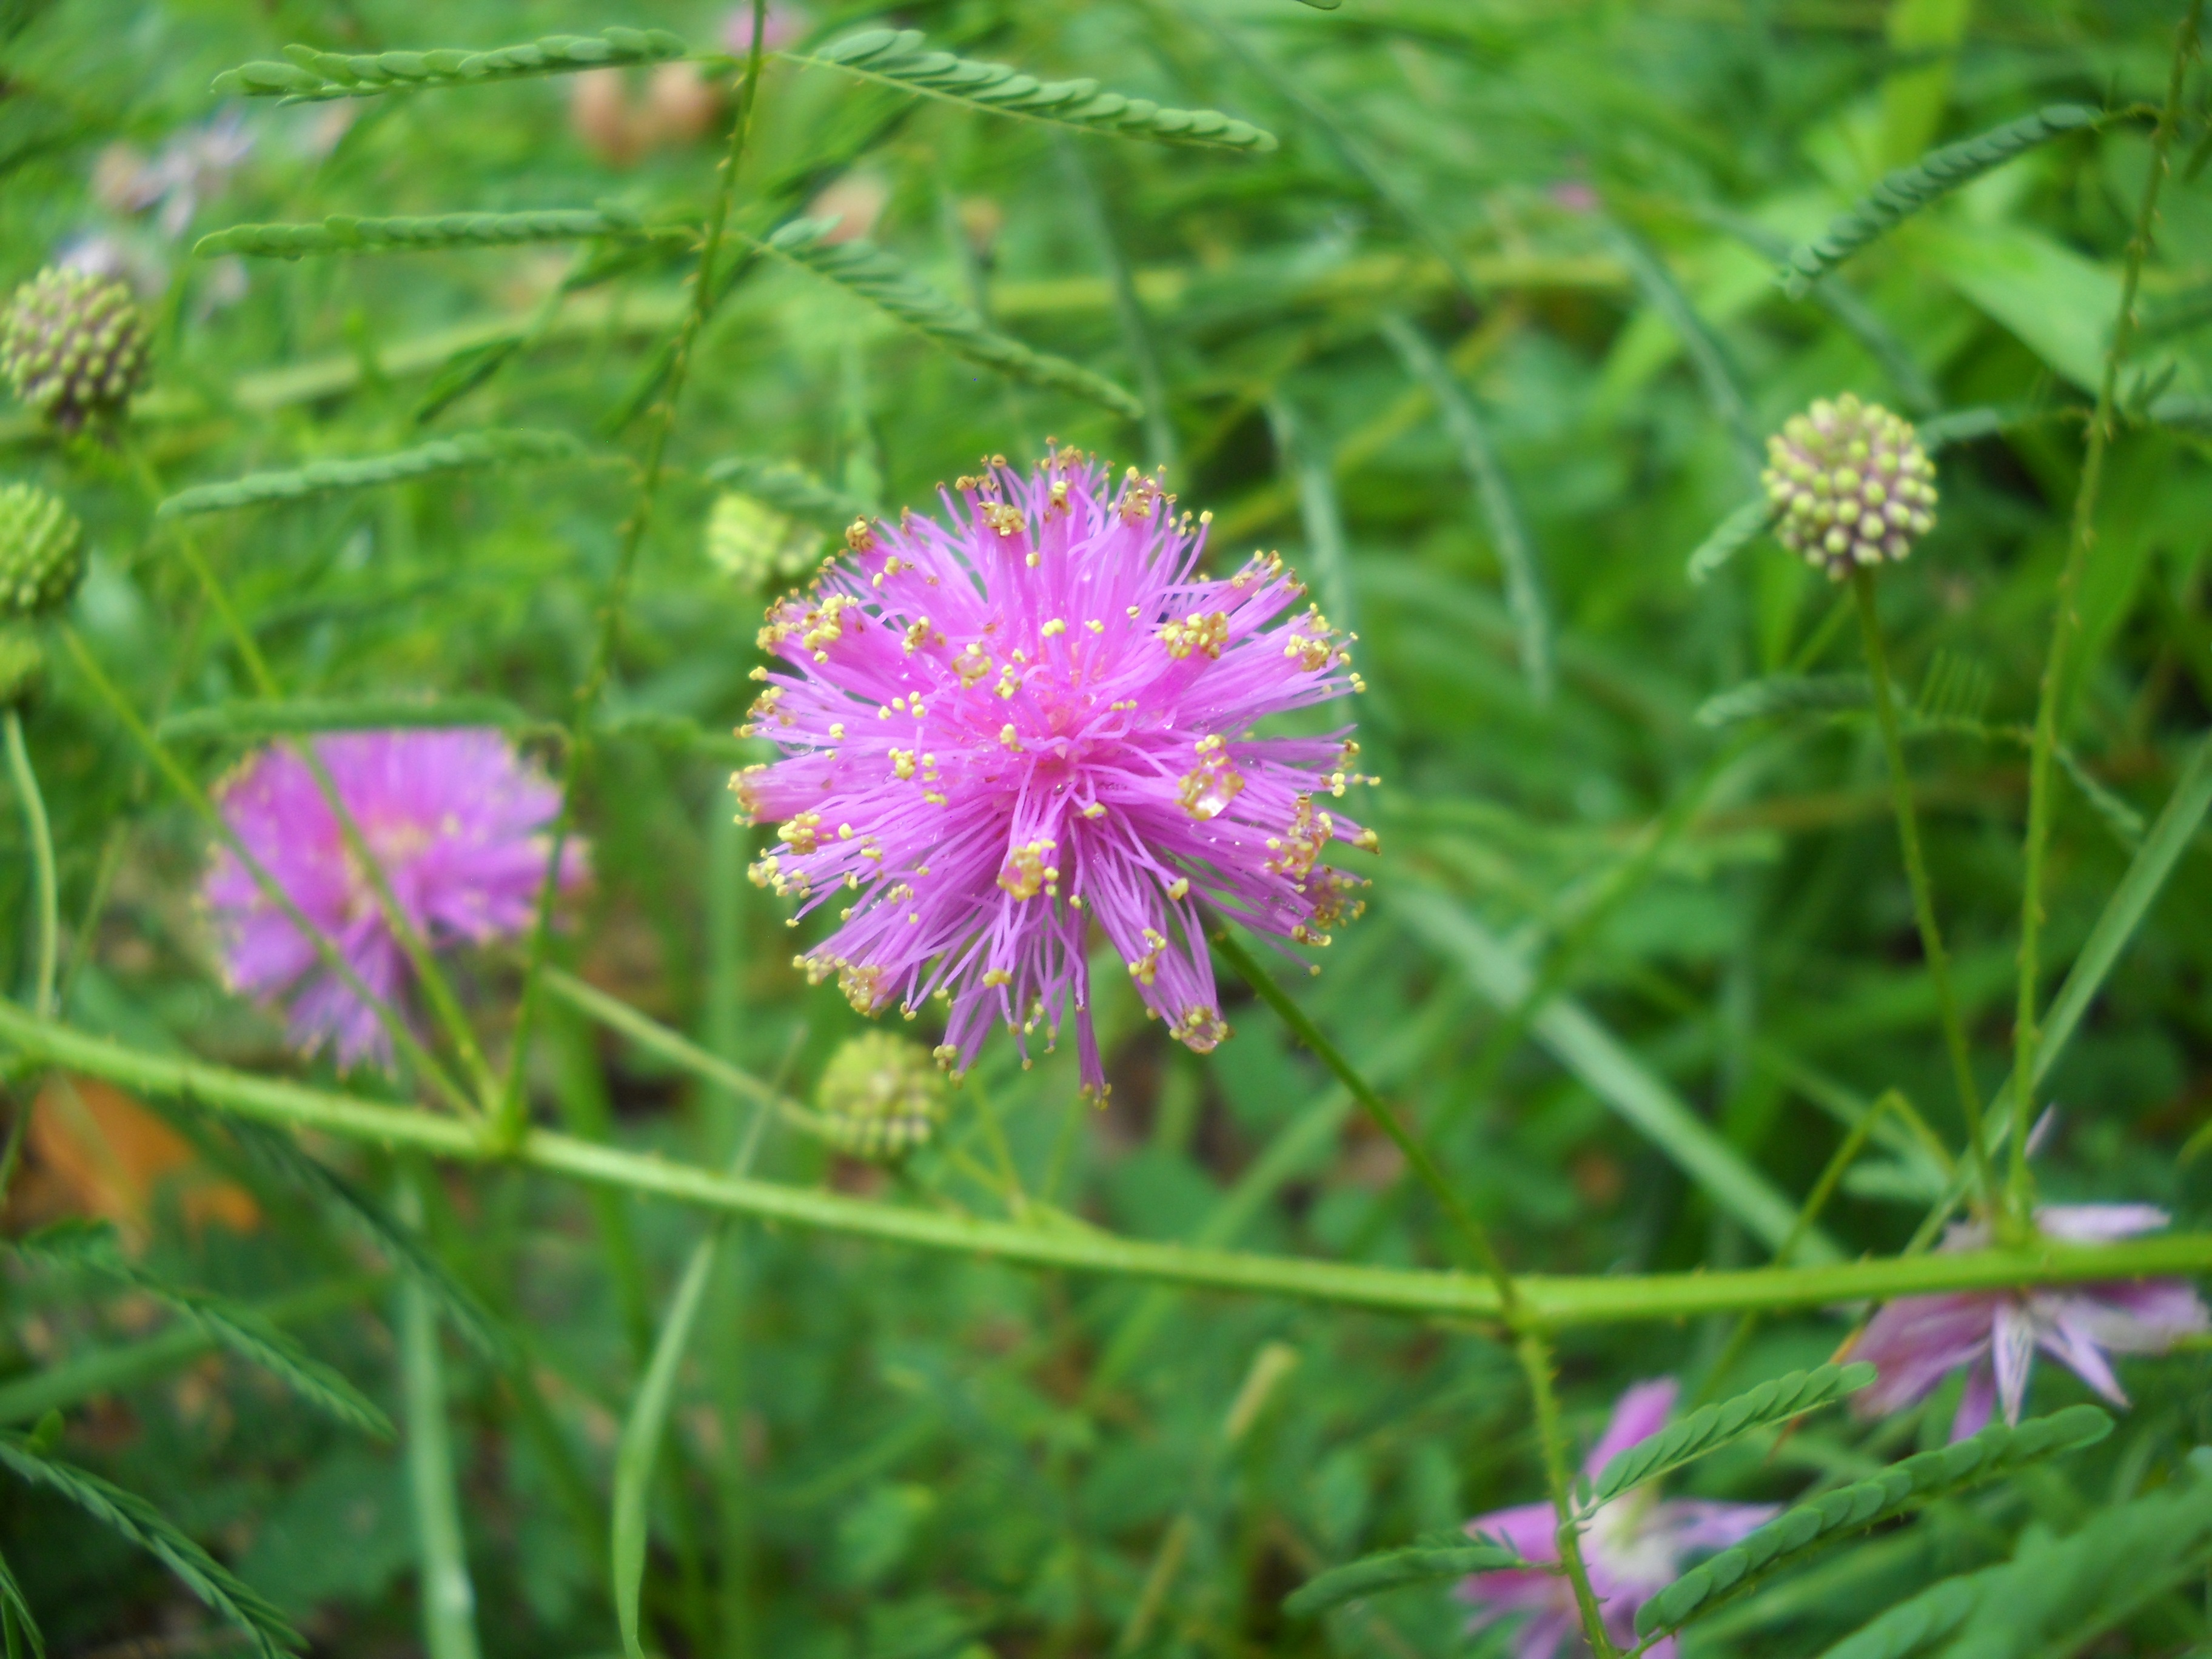
nature, blossom, plant, field, meadow, prairie, flower, purple, bloom, wild, green, herb, produce, color, botany, flora, botanical, wild flower, wildflower, macro photography, flowering plant, daisy family, silybum, annual plant, land plant